Missouri Theatre (Columbia, Missouri)

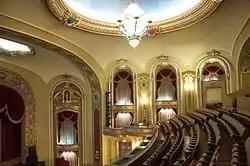

The Missouri Theatre, is a concert and entertainment venue in downtown Columbia, Missouri, occupying most of a city block between 9th street between Locust and Elm Streets. It was designed after the Opéra Garnier by the Boller Brothers, built in 1928, and is on the National Register of Historic Places. It is Columbia's only surviving pre-Depression movie palace and vaudeville stage. In 2011, the University of Missouri began a three-year lease of the facility. The Missouri Theatre is the resident home of the Missouri Symphony Orchestra, and is also frequently used by University of Missouri and civic groups. As of July 1, 2014, The University of Missouri took over ownership of the Missouri Theatre. It is one of the main performance venues for the University of Missouri School of Music.